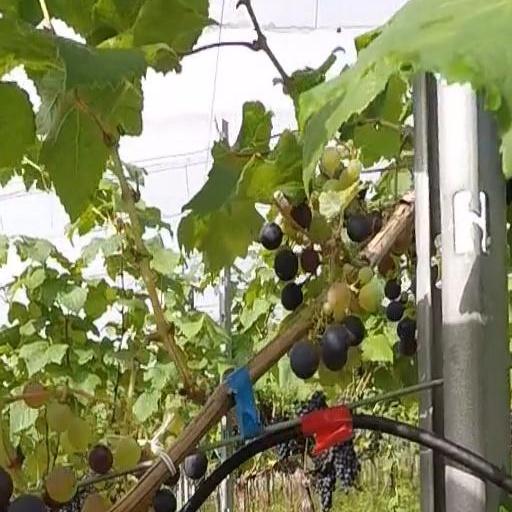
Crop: grape